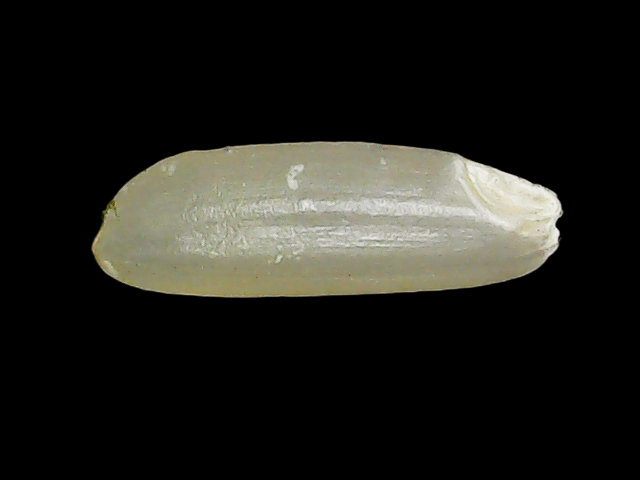
Rice variety: Binadhan11